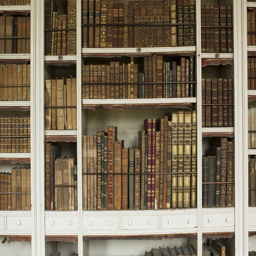
books collected by earlier holders of the title .